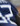
Number: 2